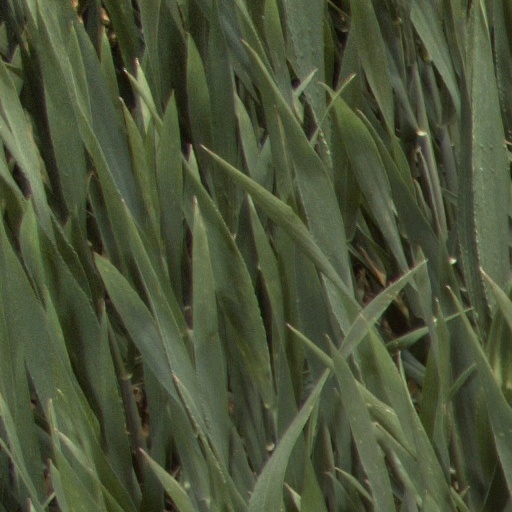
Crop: wheat